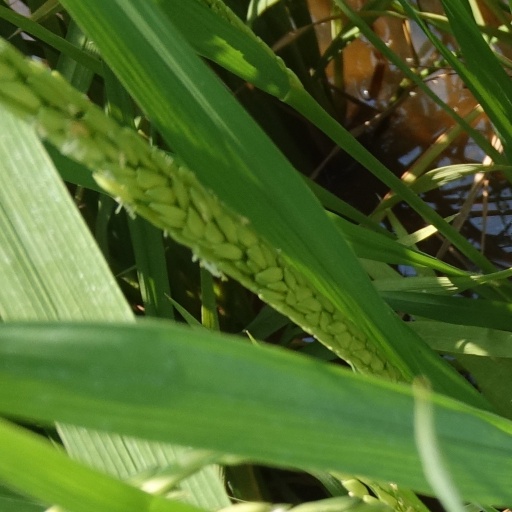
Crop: rice